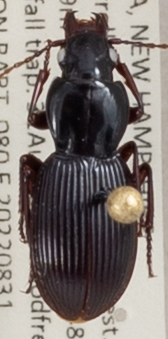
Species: Pterostichus tristis
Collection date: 2022-08-31
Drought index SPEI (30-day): -0.572
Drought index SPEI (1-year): -0.966
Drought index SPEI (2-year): -1.382